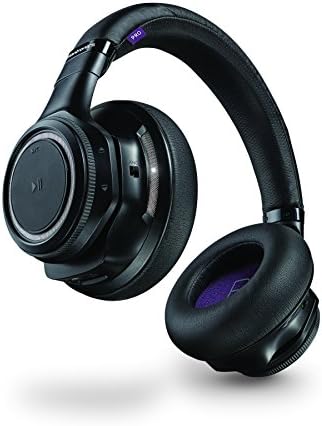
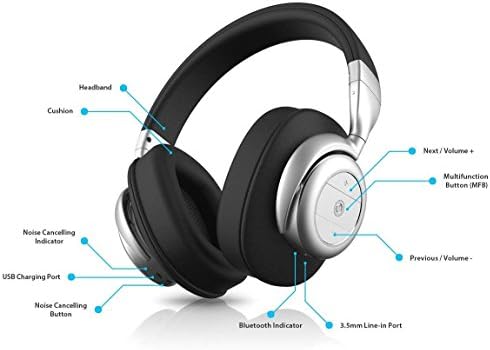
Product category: headphones
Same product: no